Hampton, Peterborough

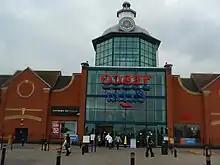
Shops

There are currently two community centres on Hampton. The first is alongside Hargate Primary School, the second opened at Hampton Vale local centre in 2011. Other community facilities include Active Hampton, used by Hampton Football Club which has grown to have 23 separate squads for girls and boys.